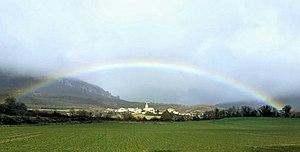
Galdeano en espagnol ou Galdio en basque est un village situé dans la commune d'Allín dans la Communauté forale de Navarre, en Espagne. Il est doté du statut de concejo.